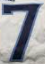
Number: 7